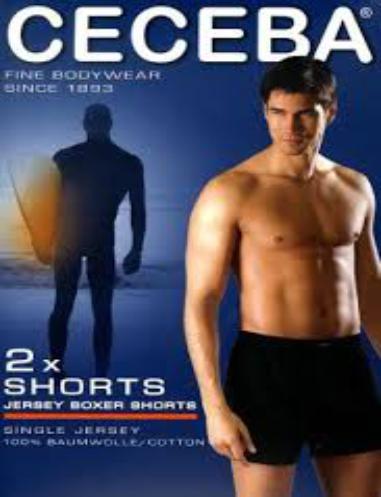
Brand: Ceceba
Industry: Clothes